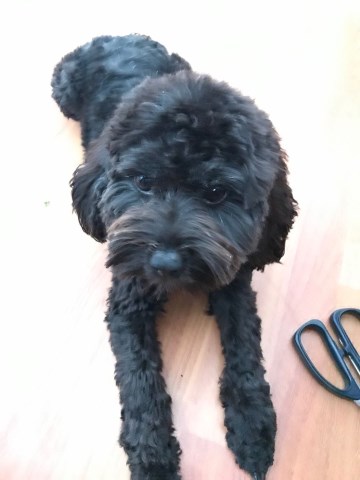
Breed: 7449-n000128-teddy